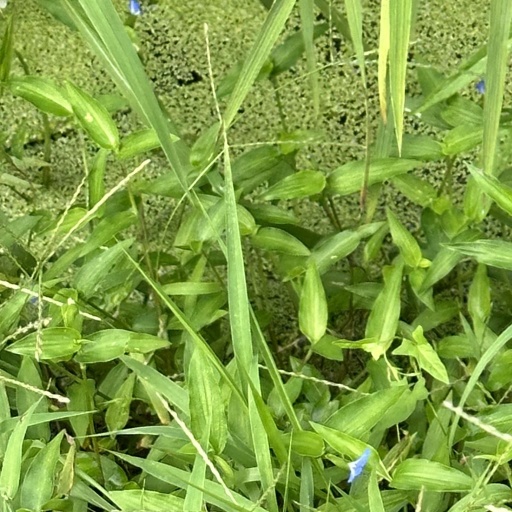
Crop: rice